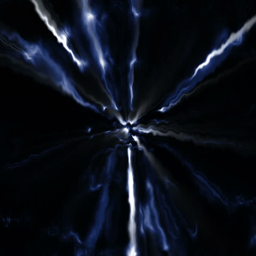
night club fancy lights in a dark background